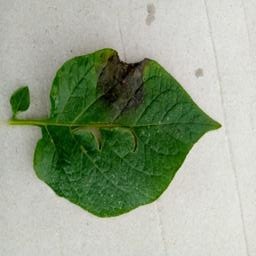
Etiqueta: Late Blight